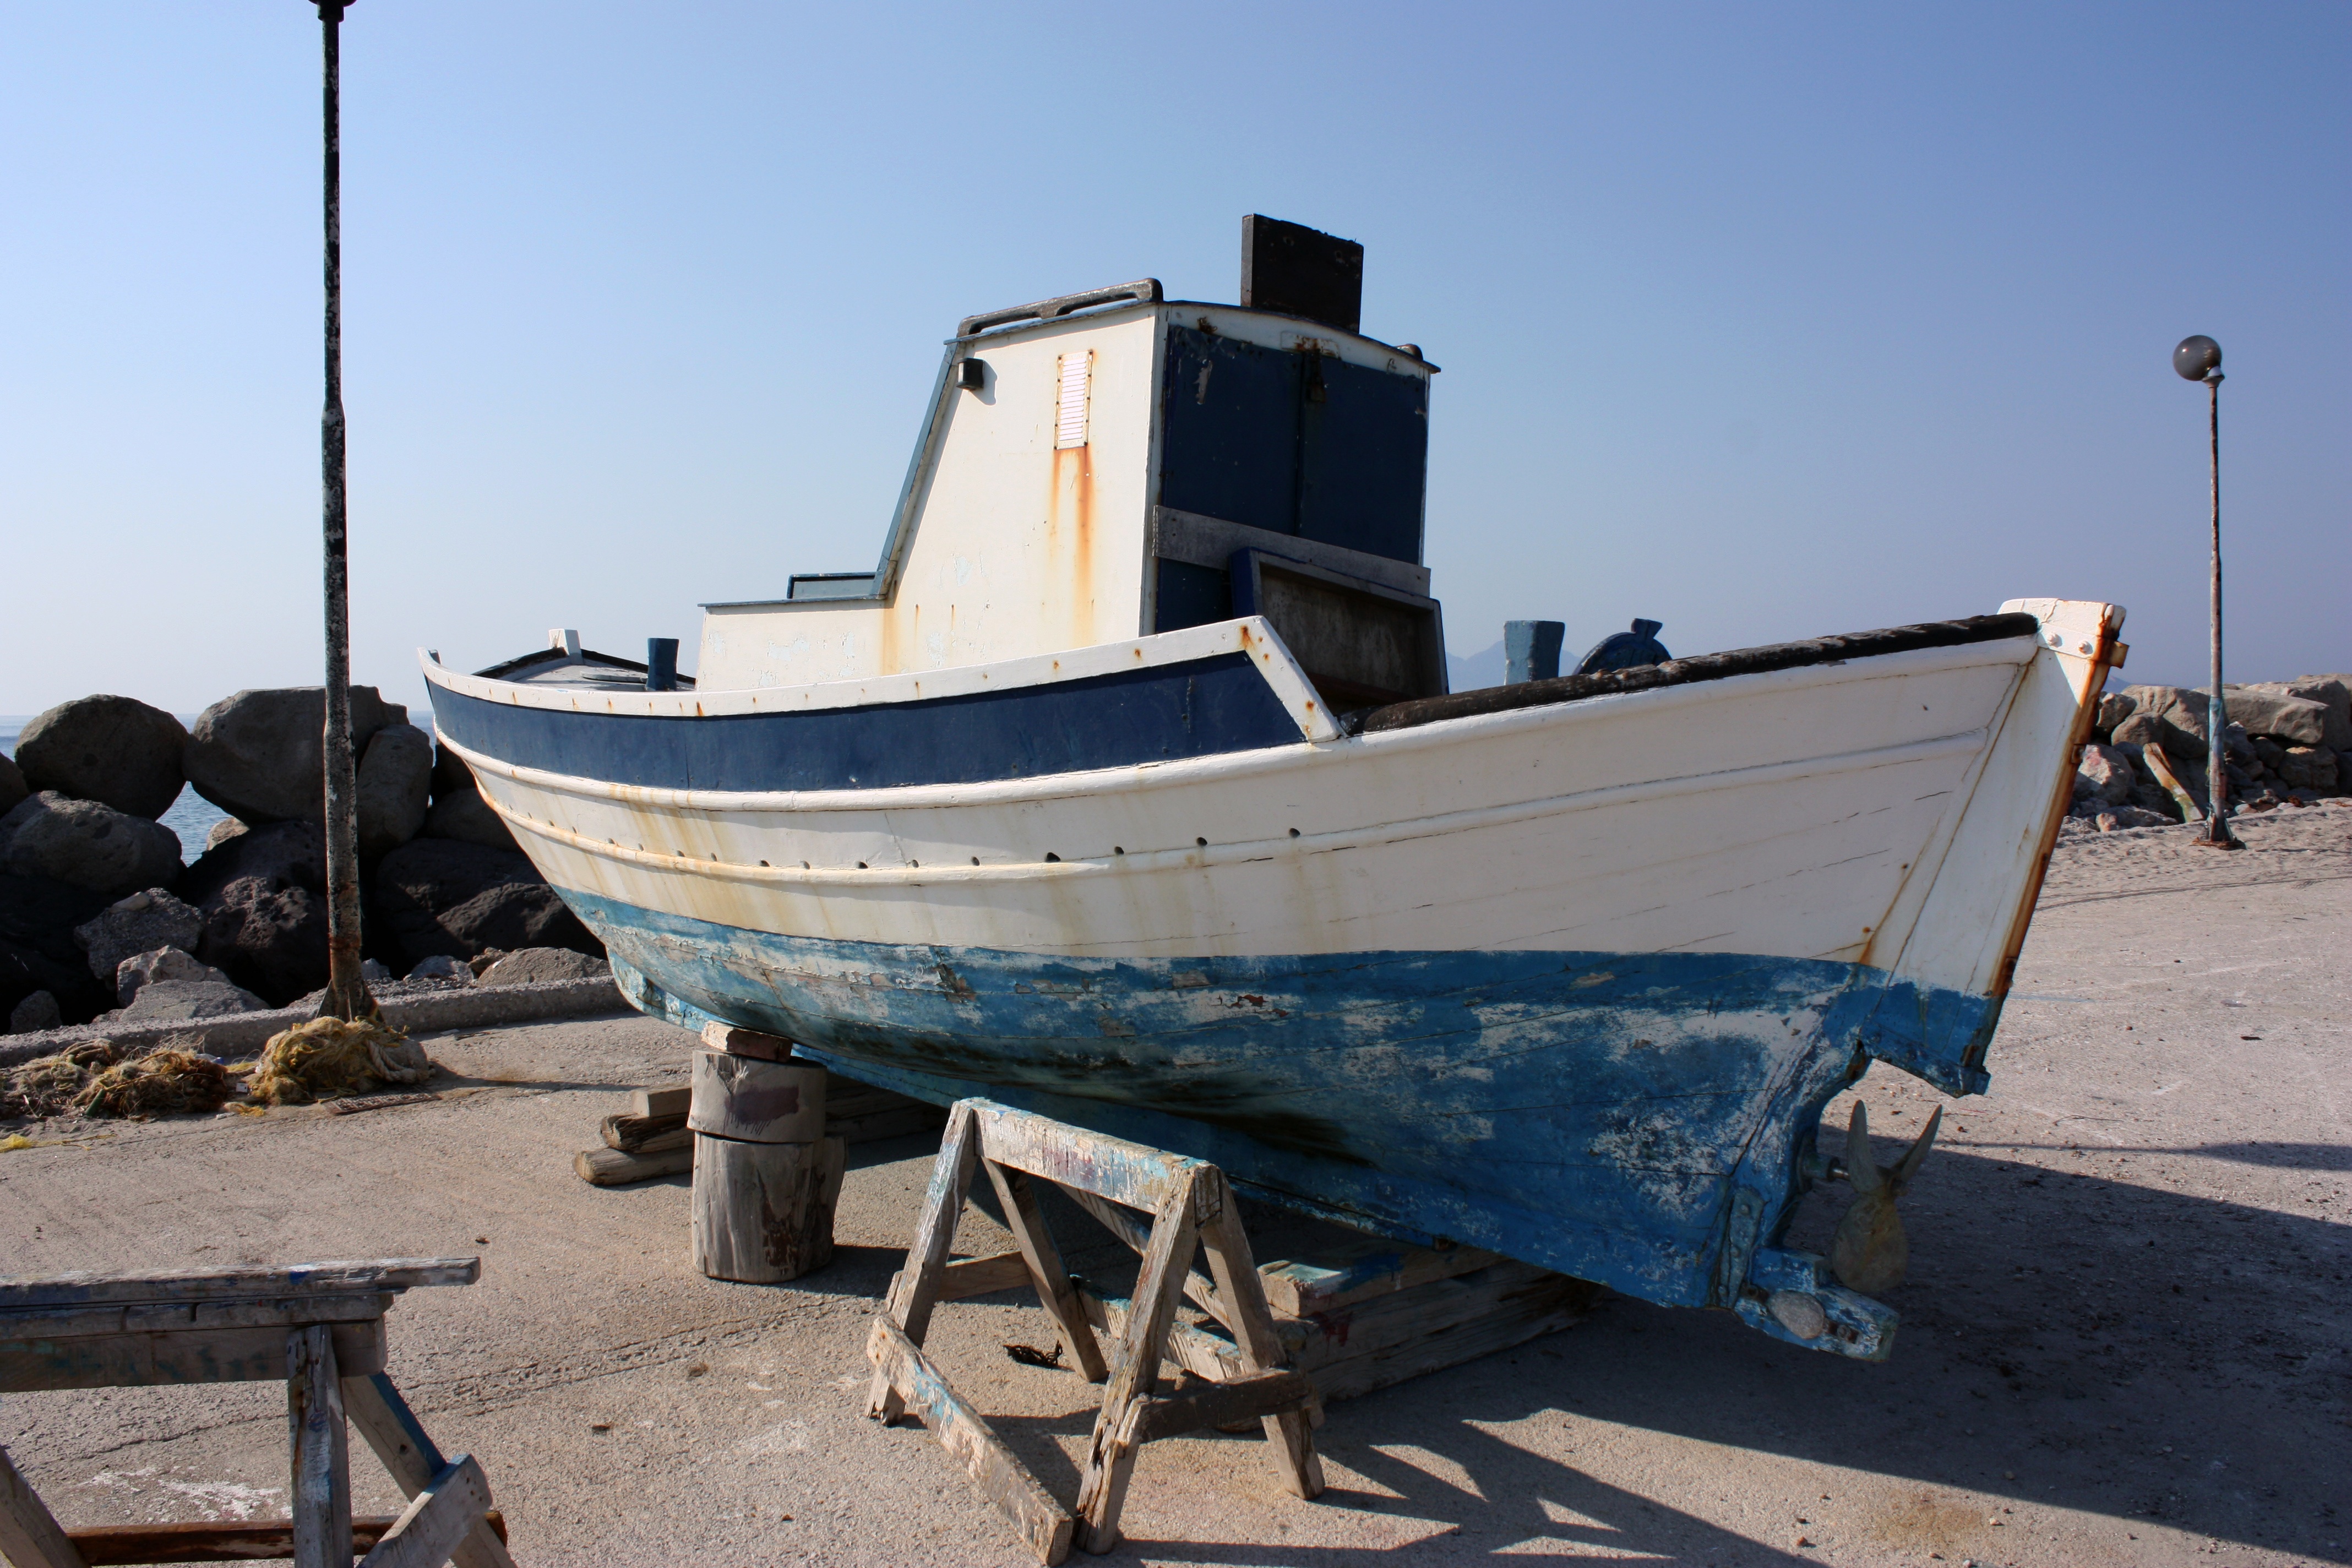
sea, boat, vehicle, mast, motorboat, watercraft, fishing vessel, skiff, watercraft rowing